List of Wonder Girls concert tours

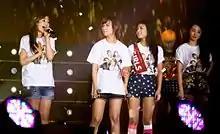
Wonder Girls performing on their Wonder World Tour in Singapore in 2012

This is a list of concert tours of South Korean girl group Wonder Girls. The Wonder Girls World Tour marked the first time a K-pop girl group held a tour in North America, visiting various cities in the United States and Canada in June and July 2010. In addition to their solo concerts, Wonder Girls served as an opening act for the Jonas Brothers World Tour 2009.